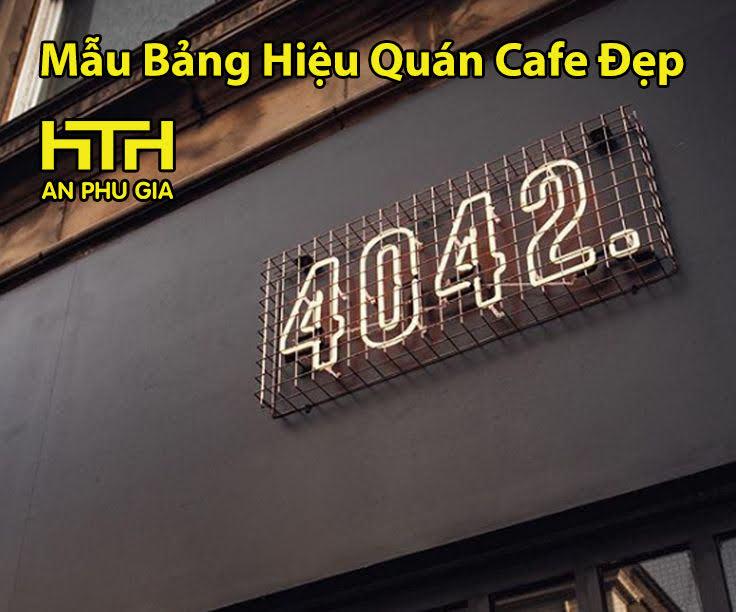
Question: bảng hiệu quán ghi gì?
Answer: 4 042